Timeline of the Kurdistan Workers' Party insurgency (2015–2025)

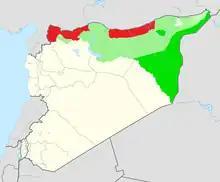
SDF-controlled territory (green) and Turkish-occupied territory (red) in December 2018

Overall, 30 people were killed, including 15 PKK militants, 13 security personnel and two civilians.